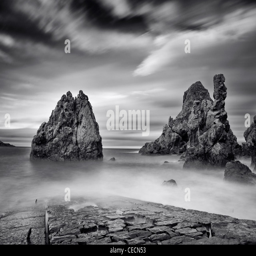
a long exposure image of rocky formations